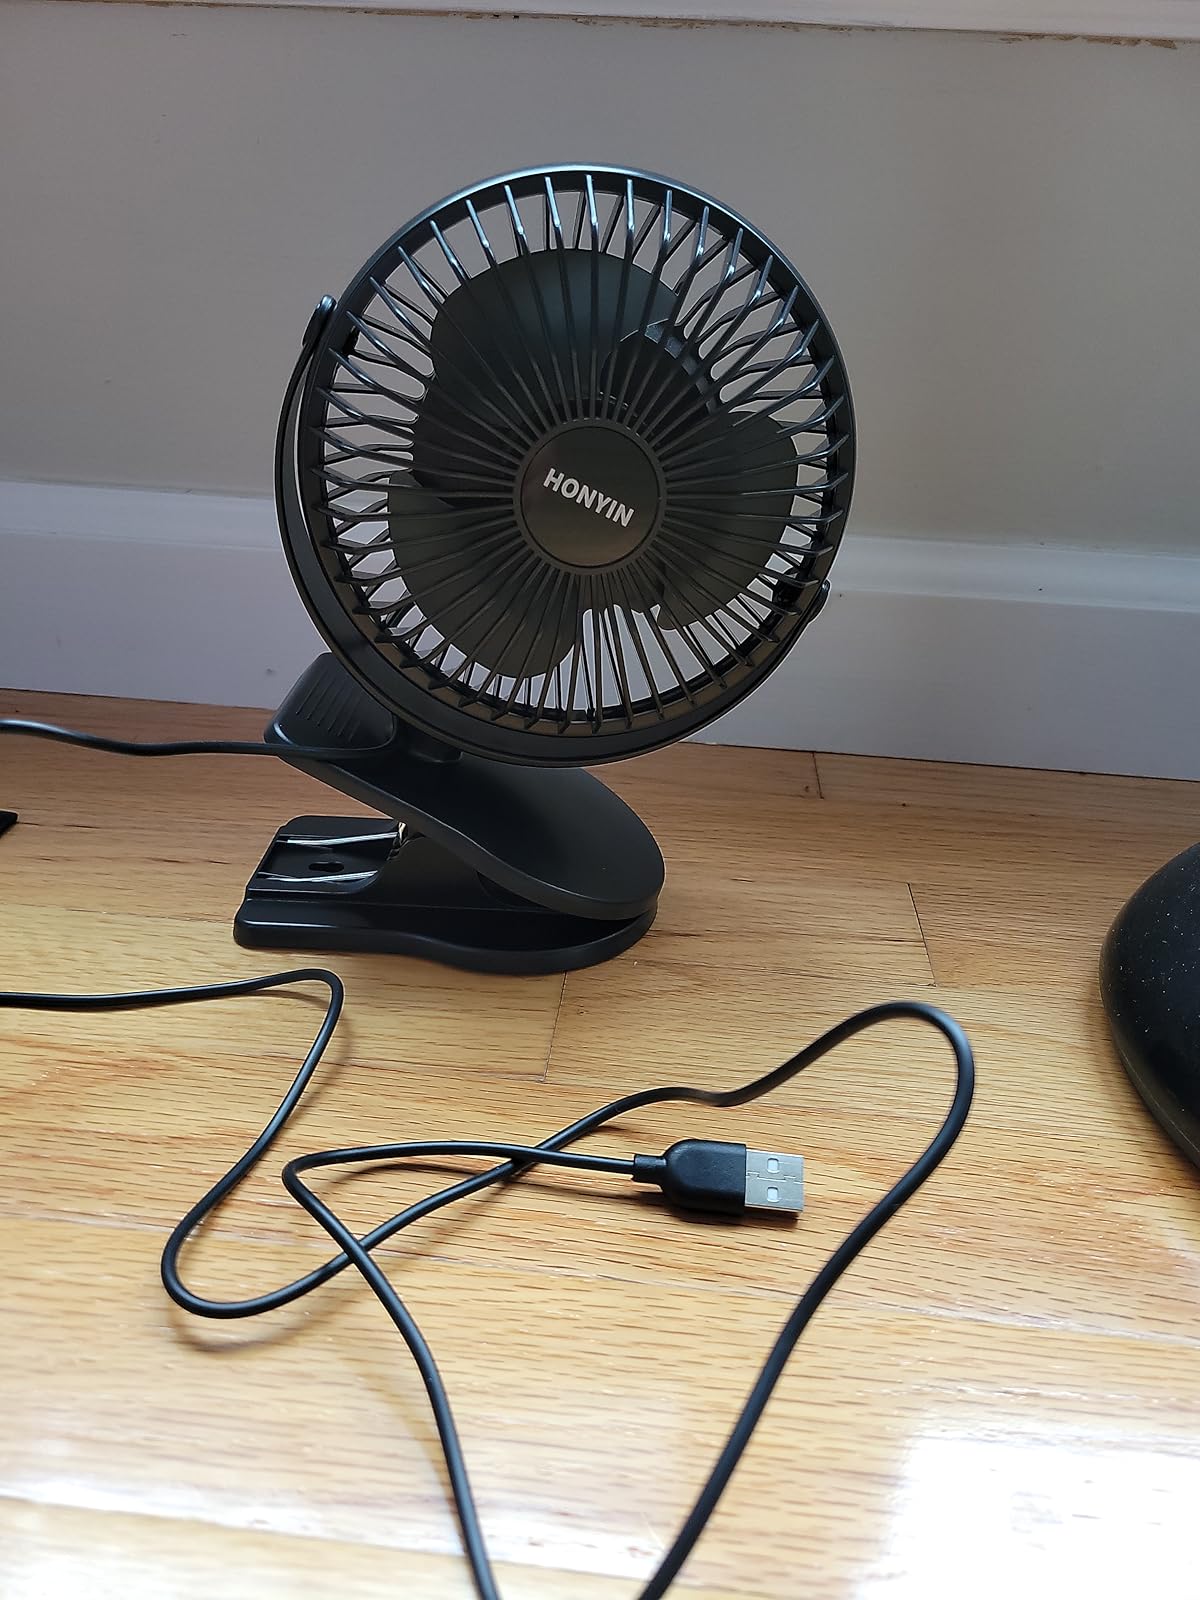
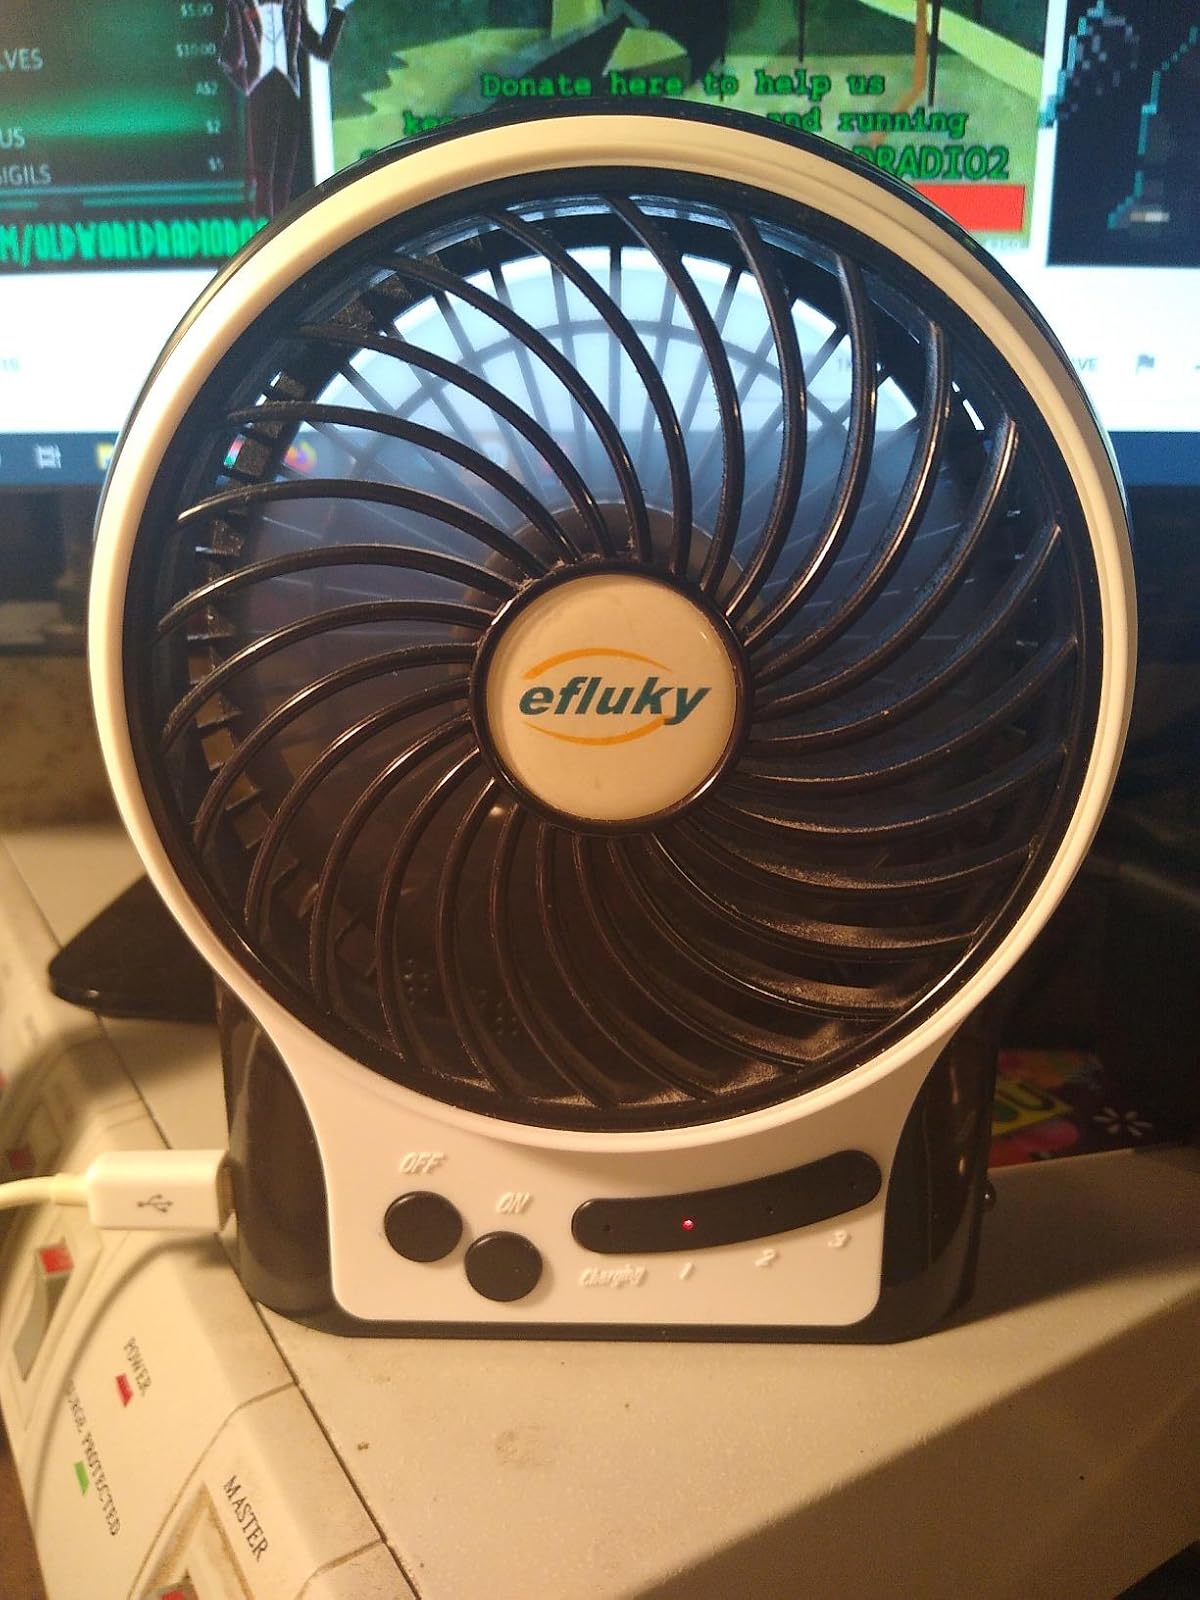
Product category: fan
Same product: no